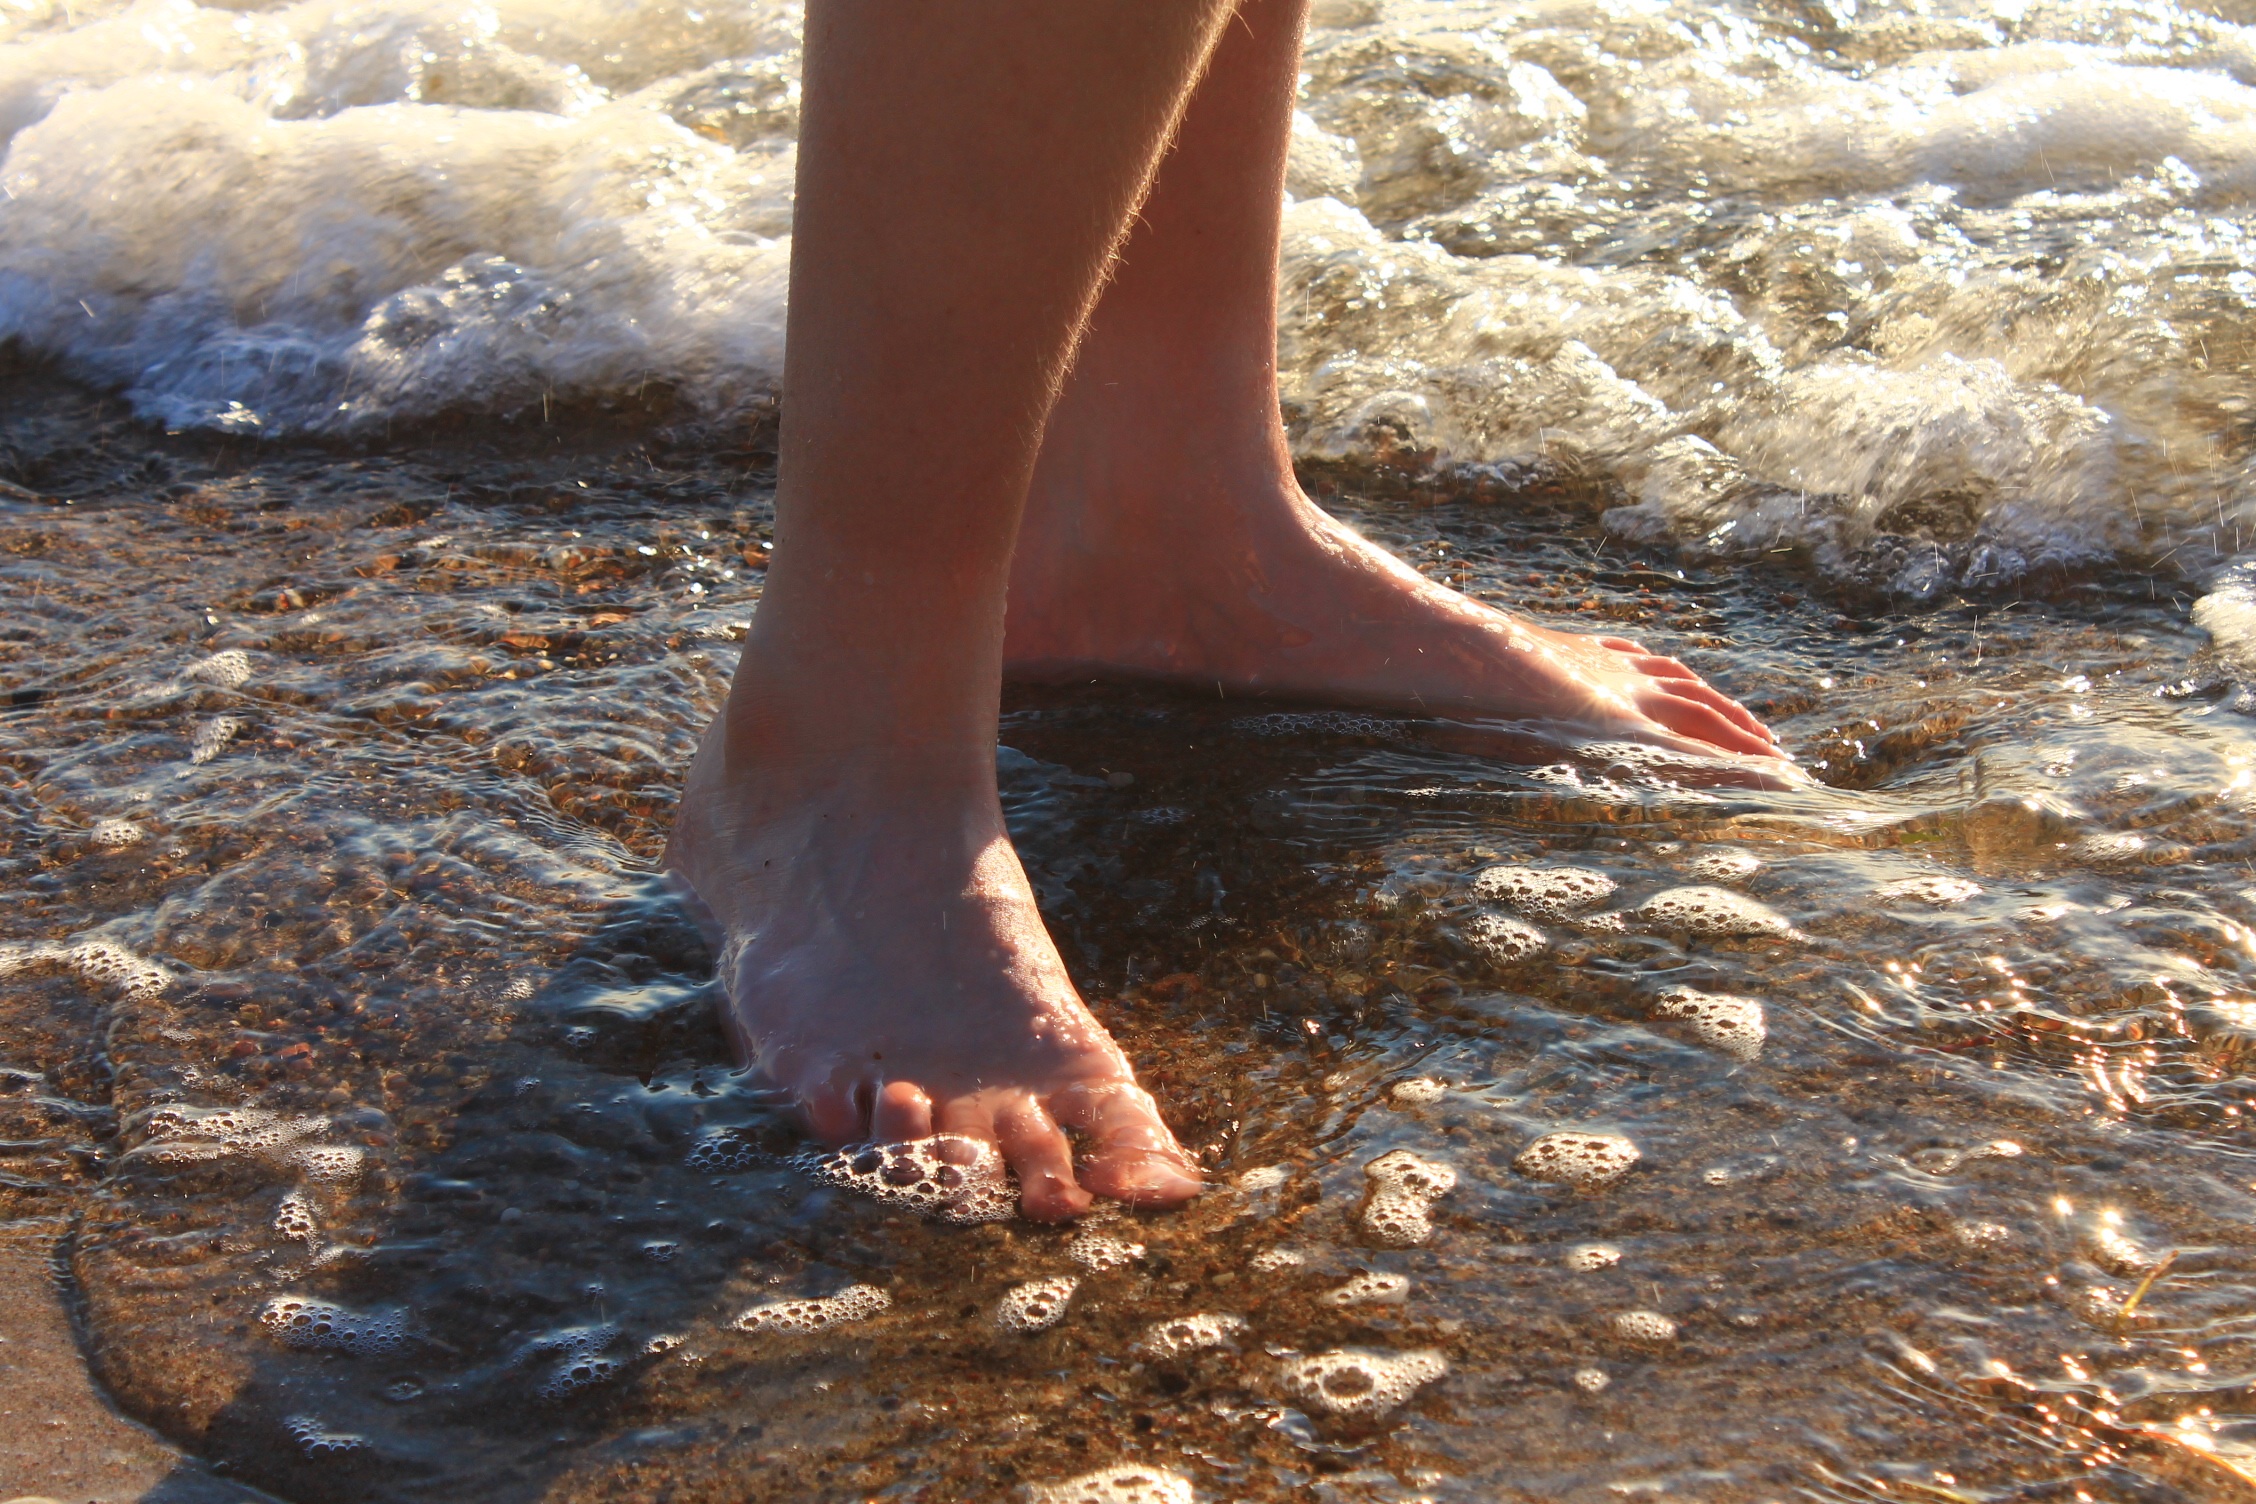
sea, water, nature, sand, wood, sunset, wave, feet, wet, summer, leg, mud, foot, season, human body, footwear, refreshment, mood, ten, abendstimmung, baltic sea, evening light, cool down